Mesoamerican chronology

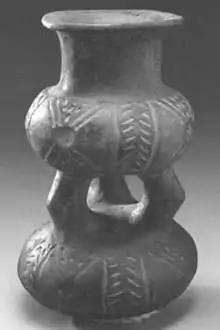
Vessel from the Capacha culture, found in Acatitan, Colima.

In the Postclassic Period many of the great nations and cities of the Classic Era collapsed, although some continued, such as in Oaxaca, Cholula, and the Maya of Yucatan, such as at Chichen Itza and Uxmal. This is sometimes thought to have been a period of increased chaos and warfare.